2019 Giro d'Italia, Stage 12 to Stage 21

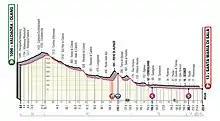

30 May 2019 - Valdaora/Olang to Santa Maria di Sala,